Kursk

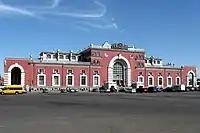
Kursk Train Station. View from Privokzal'naya Ploshchad', July 2009

Since 1868 there has been a railway connection between Kursk and Moscow. Kursk is located on a major railway line between Moscow and Kharkiv, with trains also linking the city to Voronezh and Kyiv. The Kursk Vostochny Airport provides domestic flights. Public transport includes buses, trolleybuses, and trams. Since 2007, the public transport introduced a satellite navigation system. The total length of the road network of the city of Kursk is 595.8 km, of which 496.2 km of roads are paved. Roads of the city have access to federal highway M2 "Crimea", as well as on the highway A144 (Kursk – Voronezh – Saratov) and P199 (border with Ukraine).